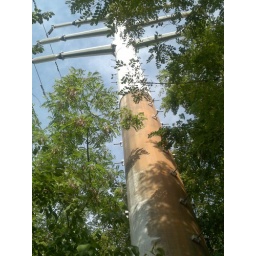
Tallest tree in the forest